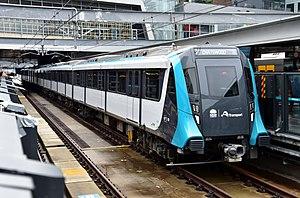
Metropolis est une gamme de matériel roulant ferroviaire électrique, fabriqué par Alstom et destiné au systèmes de transports à hautes capacités. Les rames Metropolis sont présentes dans 25 grandes villes à travers le monde, dont Singapour, Shanghai, Varsovie, Buenos Aires, São Paulo, Santiago du Chili, Barcelone et Istanbul, ce qui représentait plus de 5 500 voitures en circulation en 2018. Les rames peuvent être utilisées dans des configurations de 2 à 10 voitures et fonctionner avec ou sans conducteurs.
Le métro de Sydney est une ligne de métro automatique australienne desservant Sydney et ses banlieues, dans l'État de Nouvelle-Galles du Sud. La première phase de ligne à voir le jour, dénommée Sydney Metro Northwest et reliant Tallawong à Chatswood, ouvre le 26 mai 2019. Elle est exploitée par la société Northwest Rapid Transit.